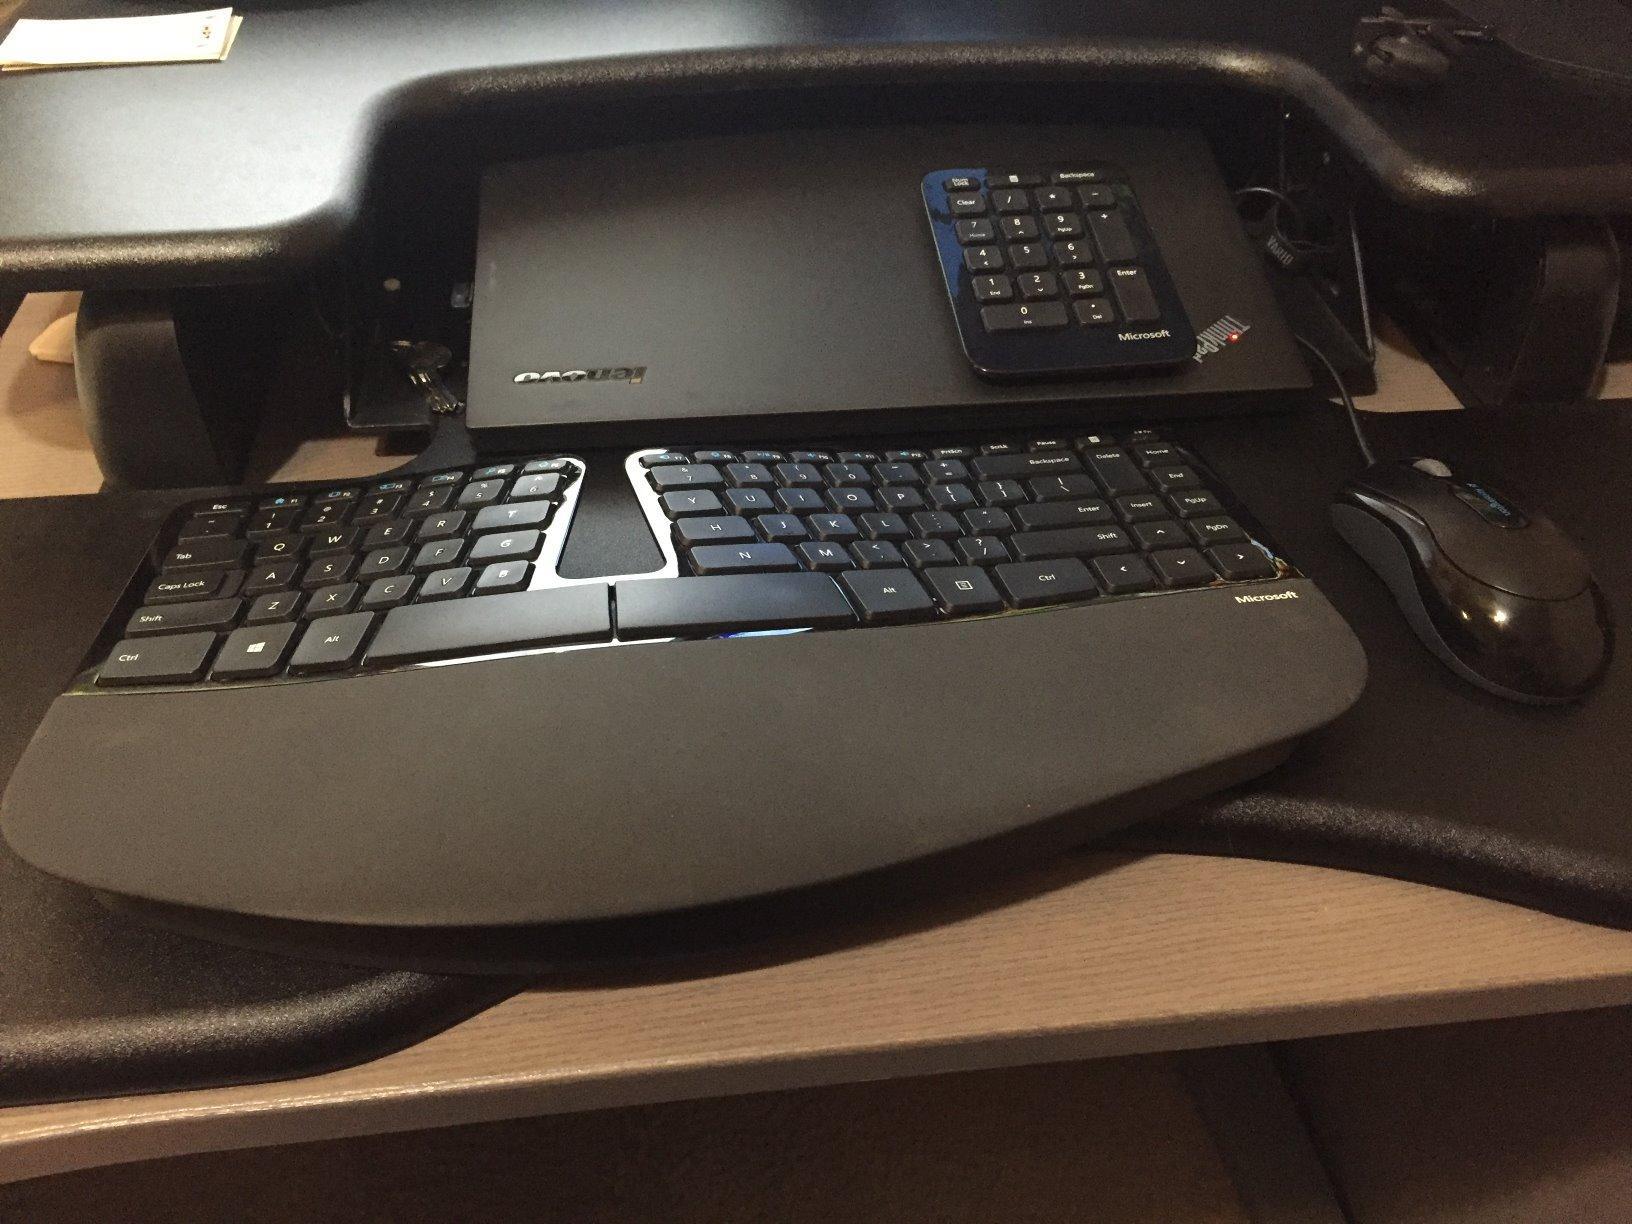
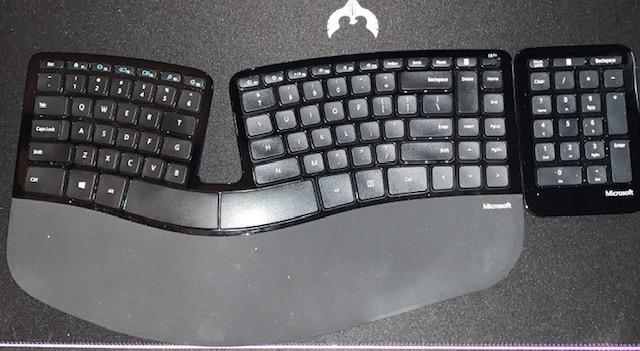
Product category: keyboard
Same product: yes